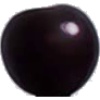
Label: cherry_wax_black